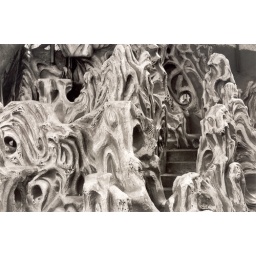
Aw Boon Haw Gardens, Hong Kong, demolished in 1998 . . . scanned from a black and white snapshot from 1996.